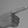
ASL letter: G